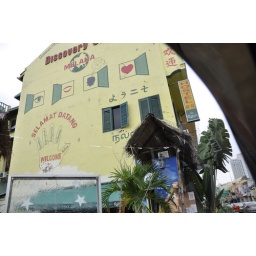
cute wall righ,its a hotel I lived in melacca